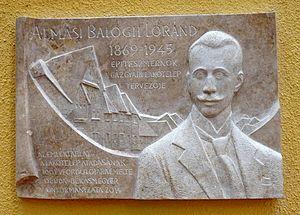
Plaque commémorative à M. Loránd Almási Balogh (1869–1945) architecte hongrois. Elle a été apposée sur le mur du club des retraités portant son nom le 24 septembre 2014, à l’occasion du centenaire de la contruction du quartier d'habitation pour les travailleurs de l'Usine à gaz à Óbuda planifié par lui. L’auteur du relief est M. György Markolt. (20, rue Sujtás, Budapest, 3e arr.) Magyar: hu:Almási Balogh Loránd (1869–1945) magyar építész emléktáblája a róla elnevezett Idősek Klubja falán. A táblát az általa tervezett óbudai gázgyári lakótelep felépítésének 100. évfordulója alkalmából állították 2014. szeptember 24-én. A dombormű Markolt György alkotása. (Budapest III. ker., Sujtás utca 20.)